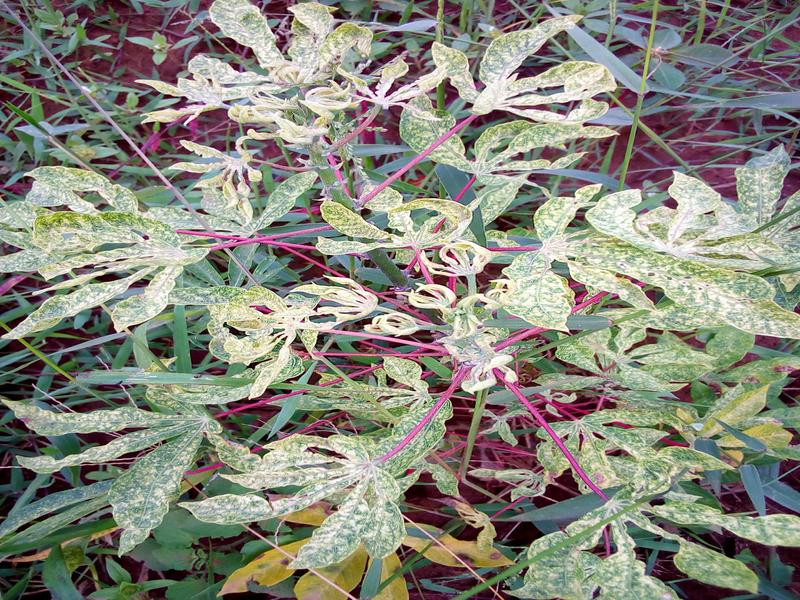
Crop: cassava
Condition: green_mottle